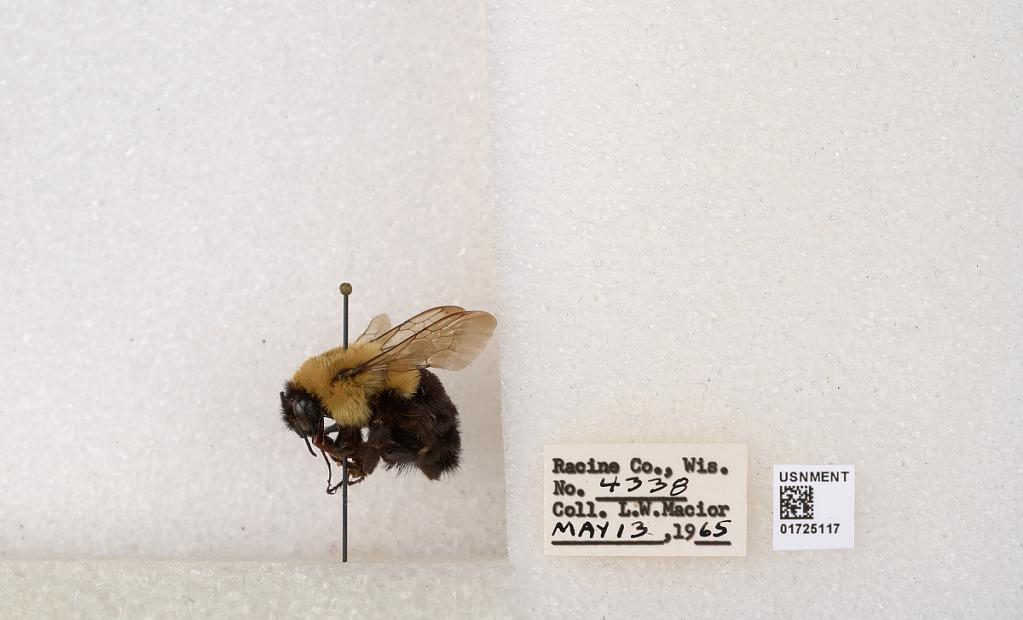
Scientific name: Bombus impatiens Cresson
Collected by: L. Macior
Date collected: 1965-5-13
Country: United States
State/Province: Wisconsin
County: Racine
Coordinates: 42.7299, -87.8123